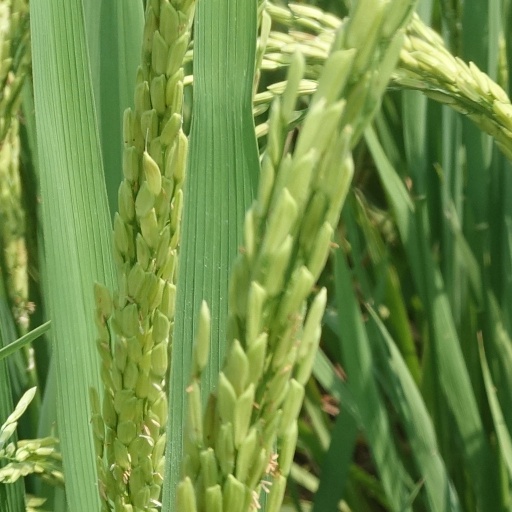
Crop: rice